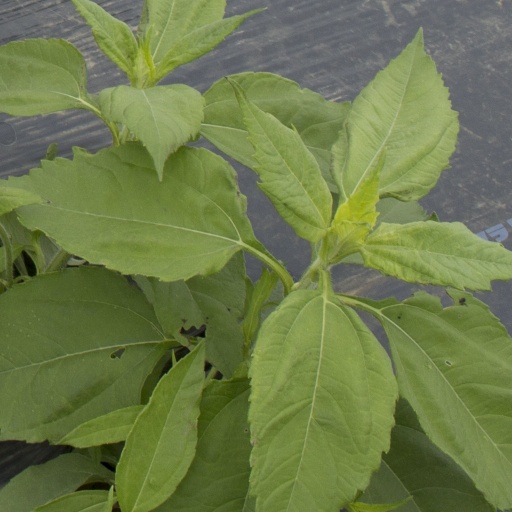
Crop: Jerusalem artichoke